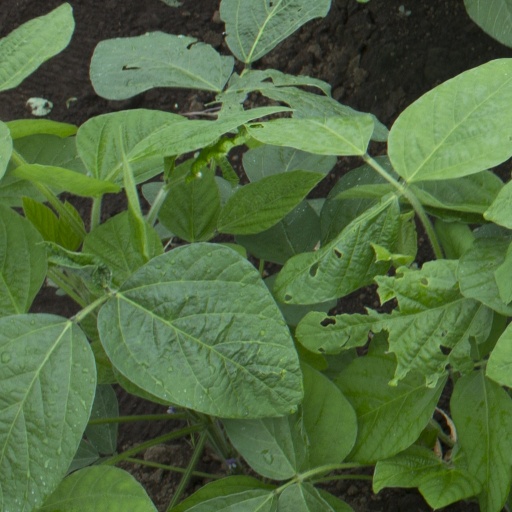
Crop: soybean